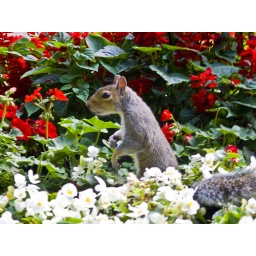
Squirrel playing in the flower beds in russell square - London :)